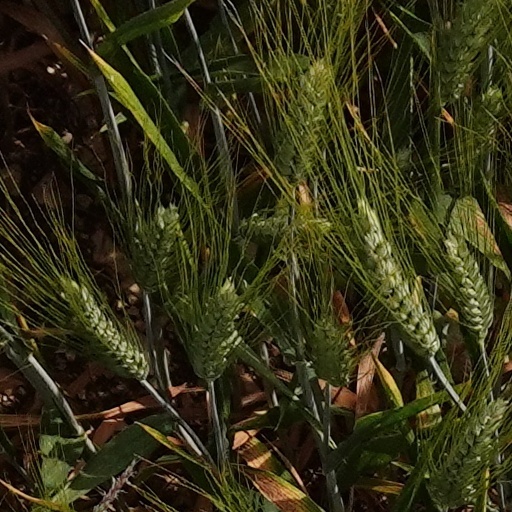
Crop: wheat